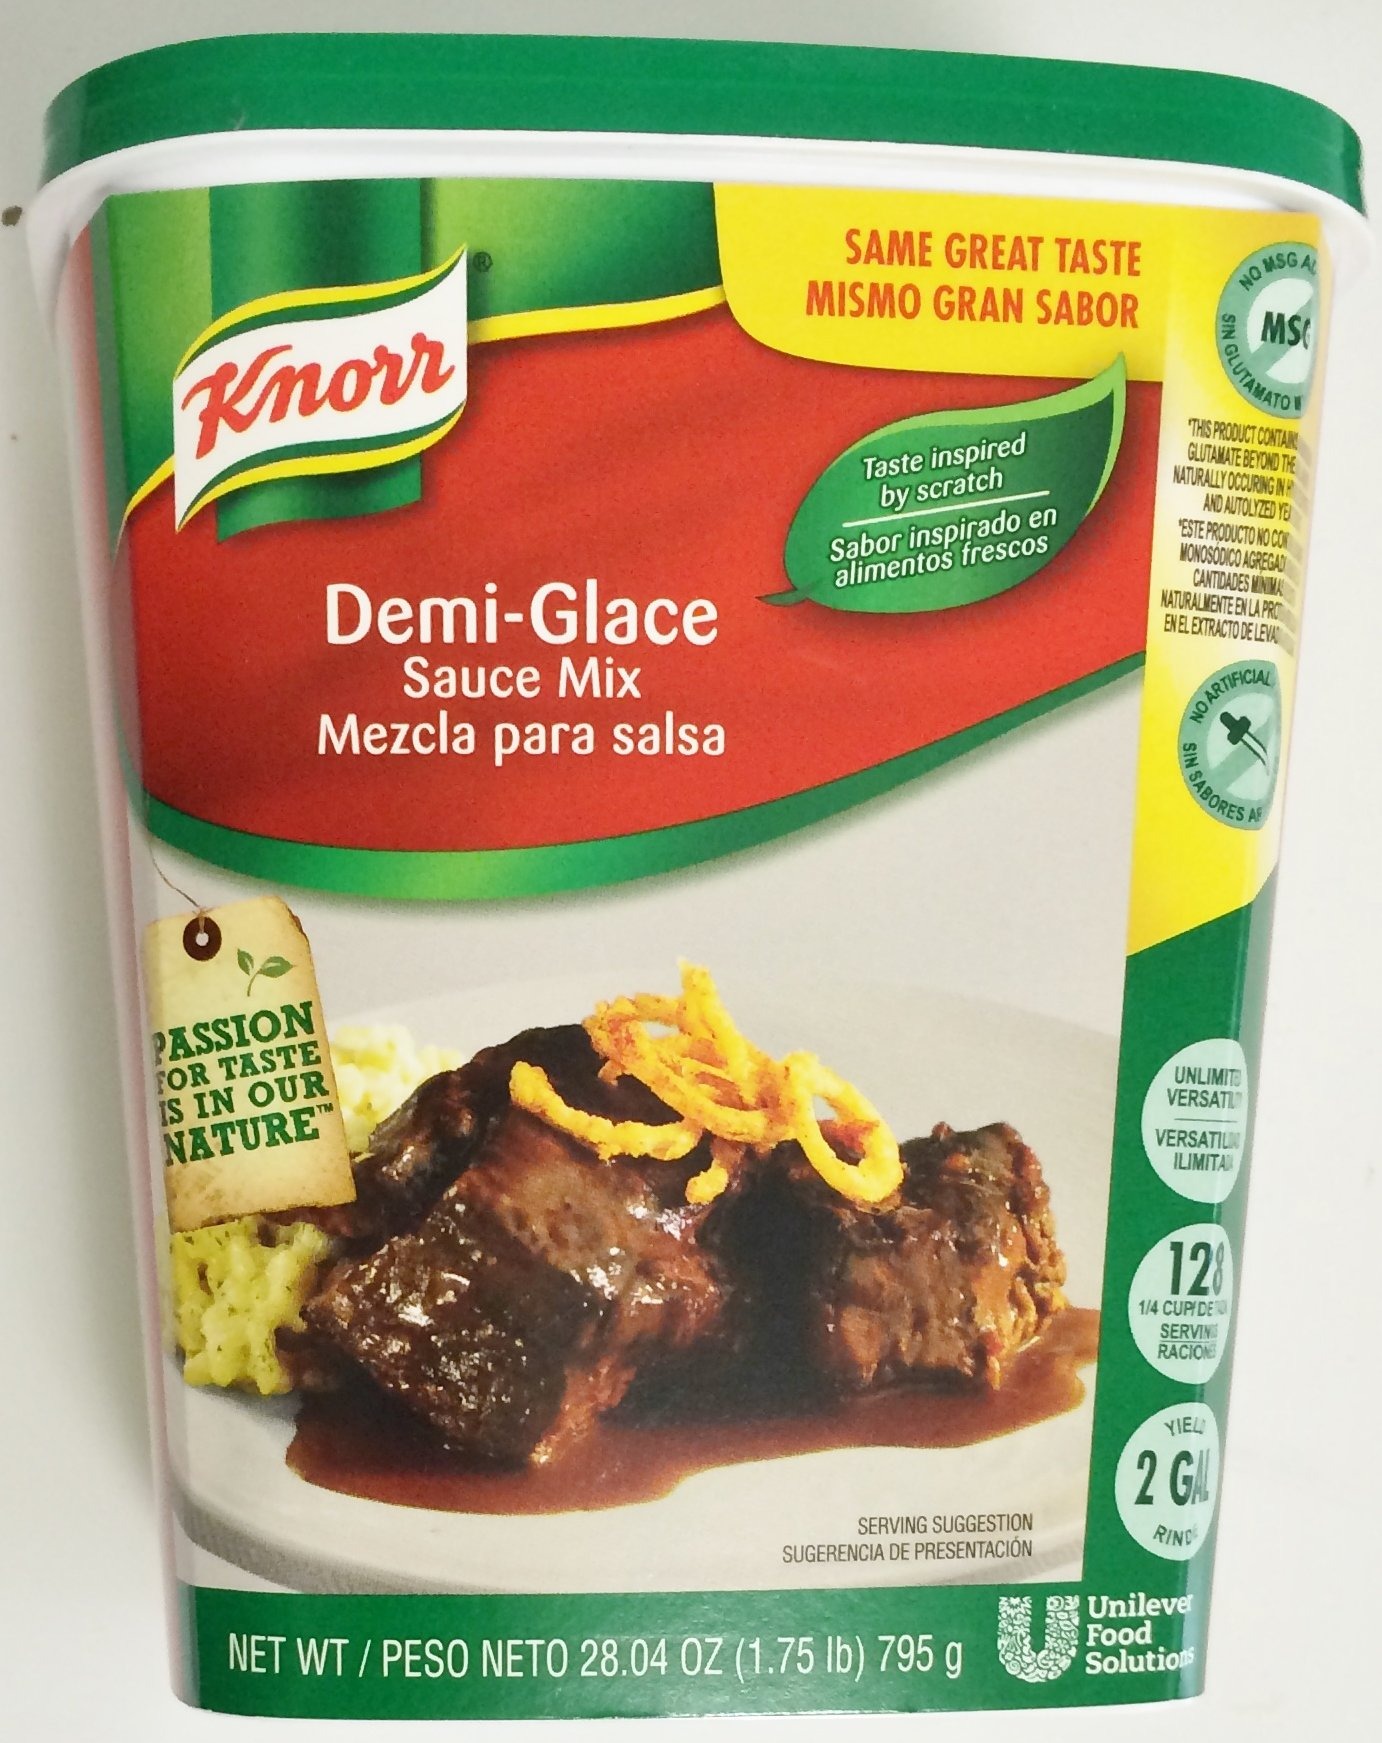
Item Name: Knorr Demi Glace Sauce, 1.75 Pound - 4 per pack -- 1 each.
Value: 112.0
Unit: Fl Oz

Price: 80.72